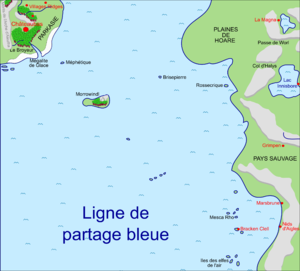
Outremer dans Shannara
Shannara est une suite littéraire de fantasy écrite par Terry Brooks. La plupart des livres nous racontent les aventures de la famille Ohmsford dans un futur post-apocalyptique. L'action se déroule dans les Quatre Terres où la magie a remplacé la technologie.